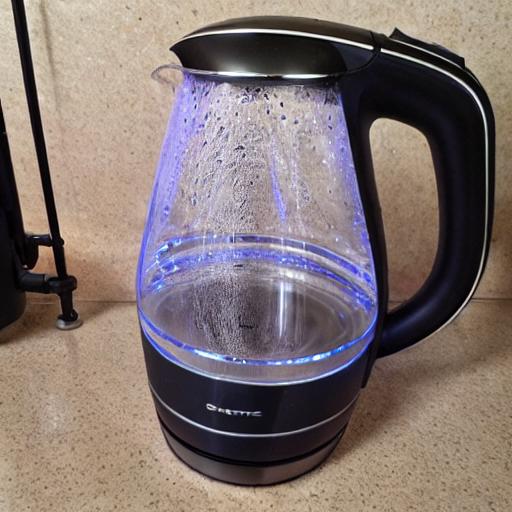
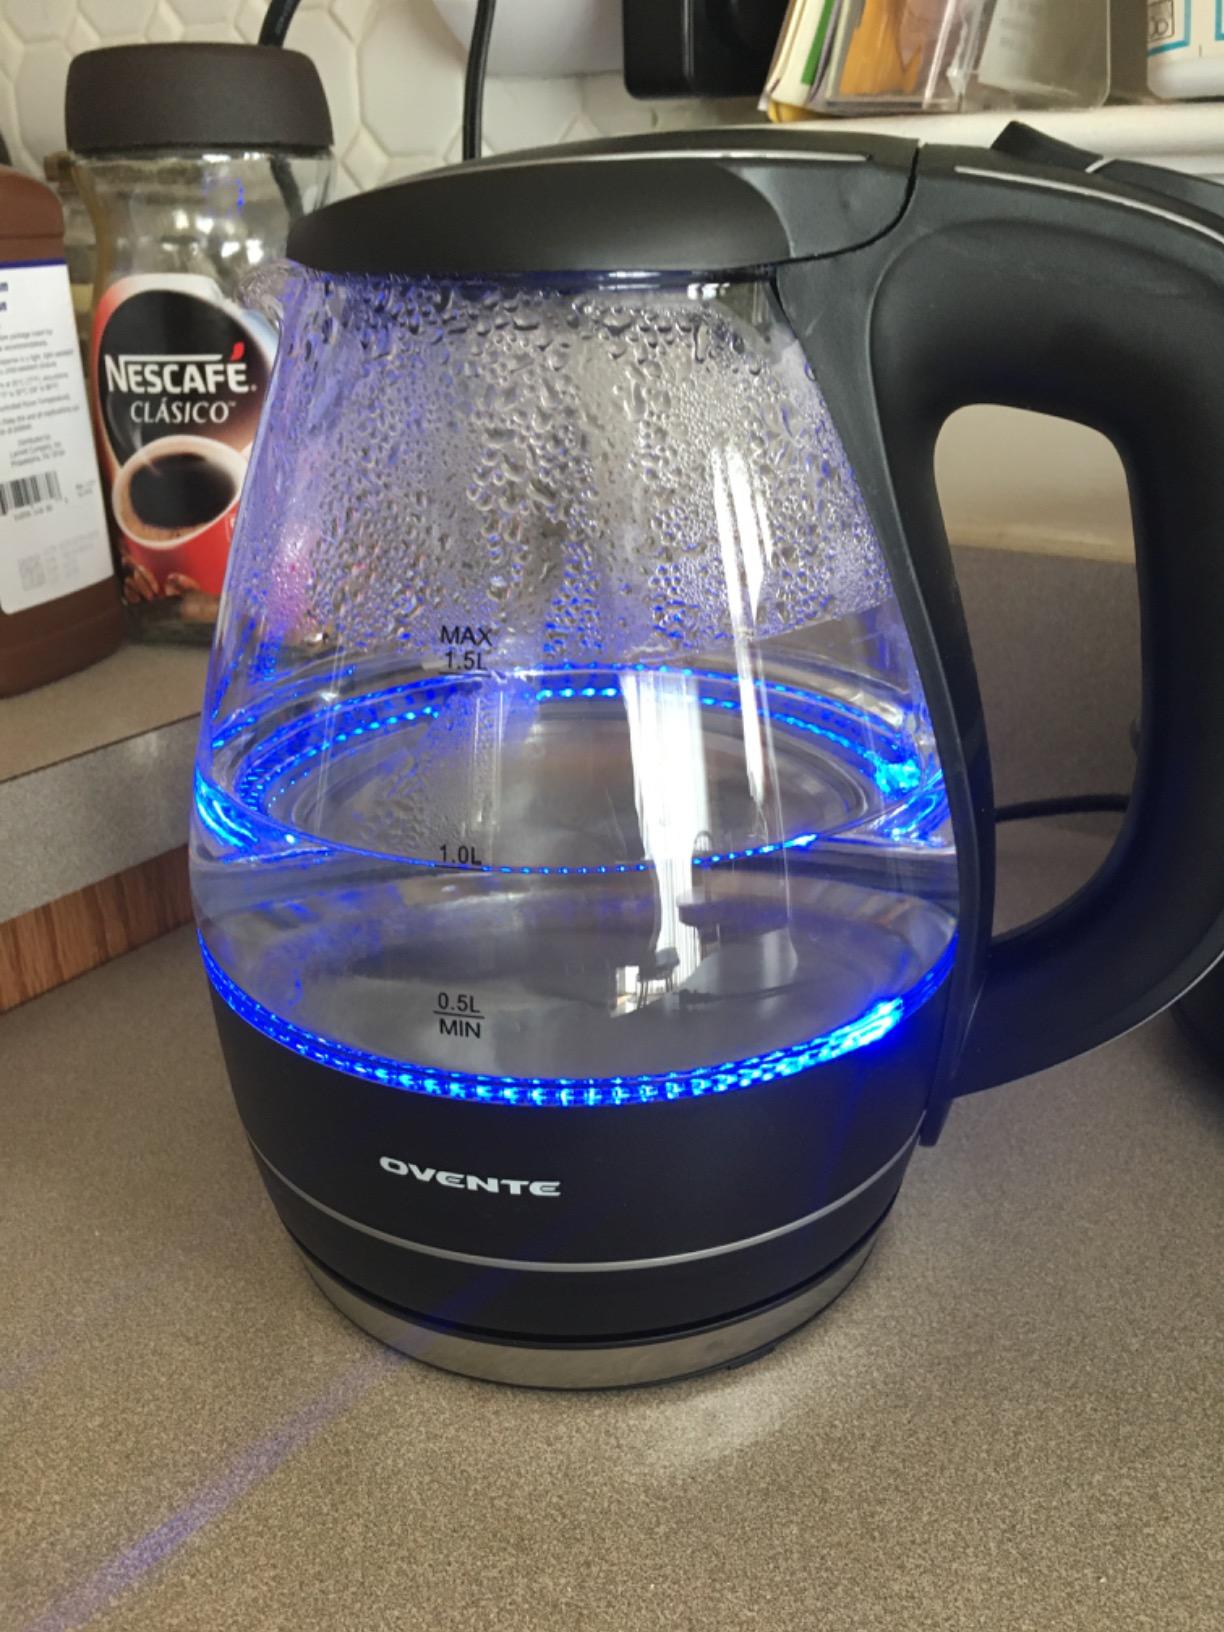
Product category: items_kettle
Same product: no